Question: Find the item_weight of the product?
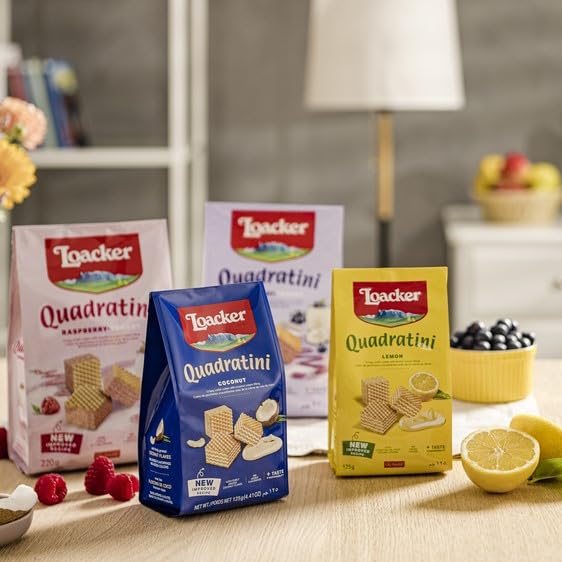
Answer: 220.0 gram